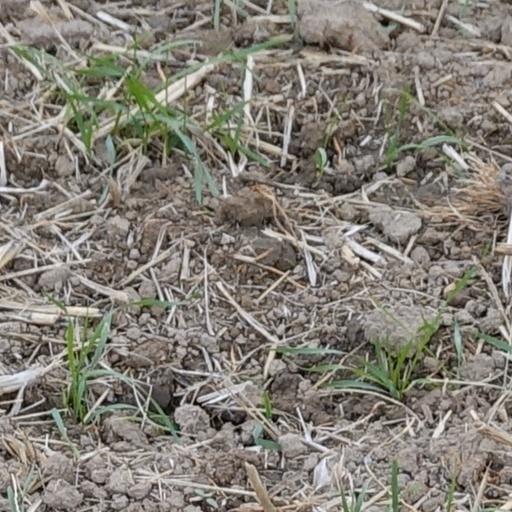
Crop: wheat